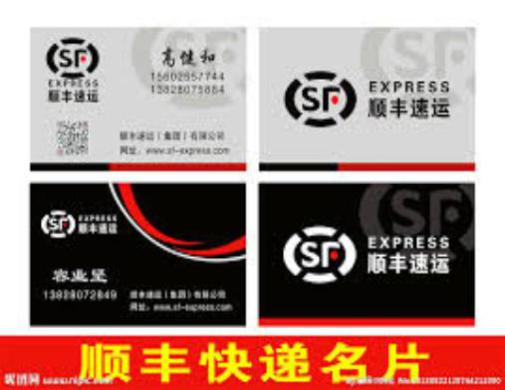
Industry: Others